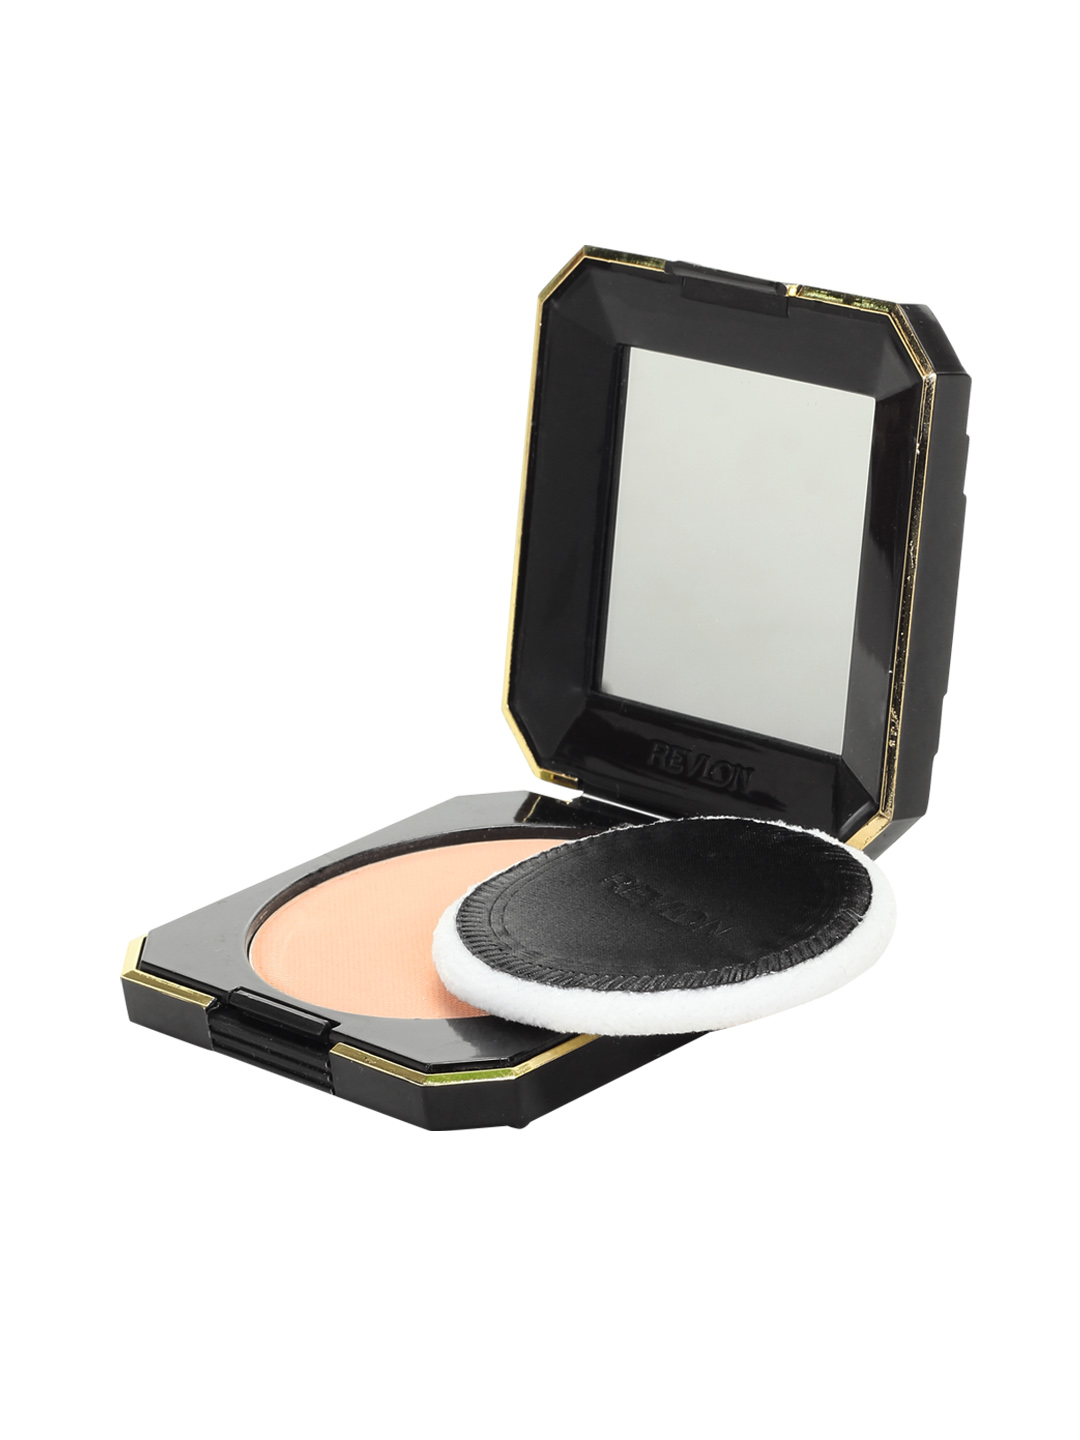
Revlon Touch & Glow Ivory Matte Compact
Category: Personal Care / Makeup / Compact
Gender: Women
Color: Skin
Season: Spring 2017
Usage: Casual